Pope Stephen VI

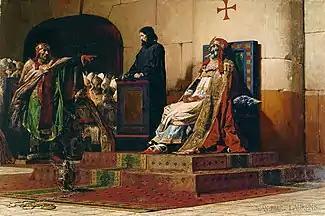
Jean-Paul Laurens, "Le Pape Formose et Étienne VI", 1870; Stephen (at left) accuses the corpse of his predecessor Formosus (seated right)

Pope Stephen VI (died August 897) was the bishop of Rome and ruler of the Papal States from 22 May 896 until his death in August 897. He is best known for instigating the Cadaver Synod, which ultimately led to his downfall and death.